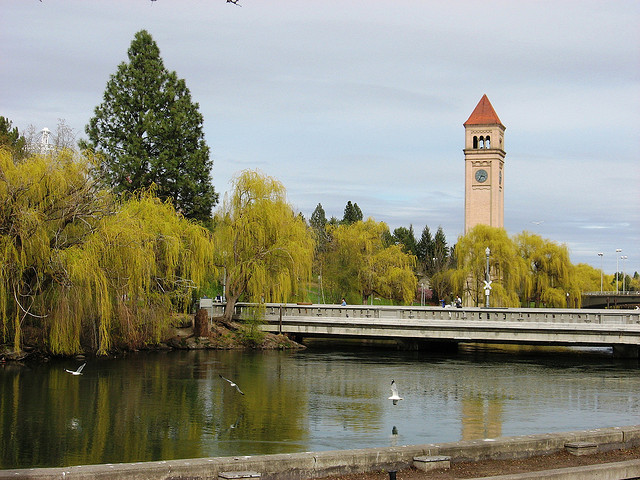
user: Given an image and a question. Answer the question in a short answer. Question: What type of tower is seen? Short Answer:
assistant: clock tower